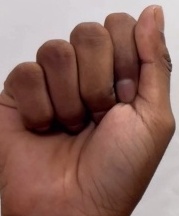
ASL sign: A